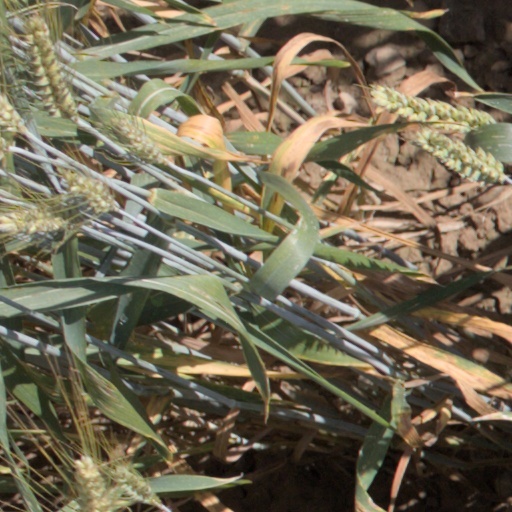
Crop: wheat